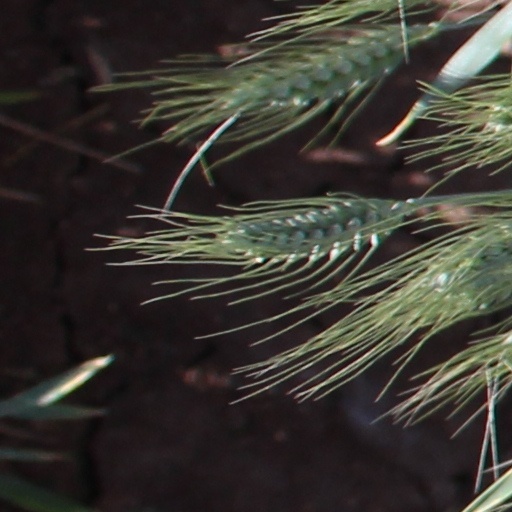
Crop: wheat